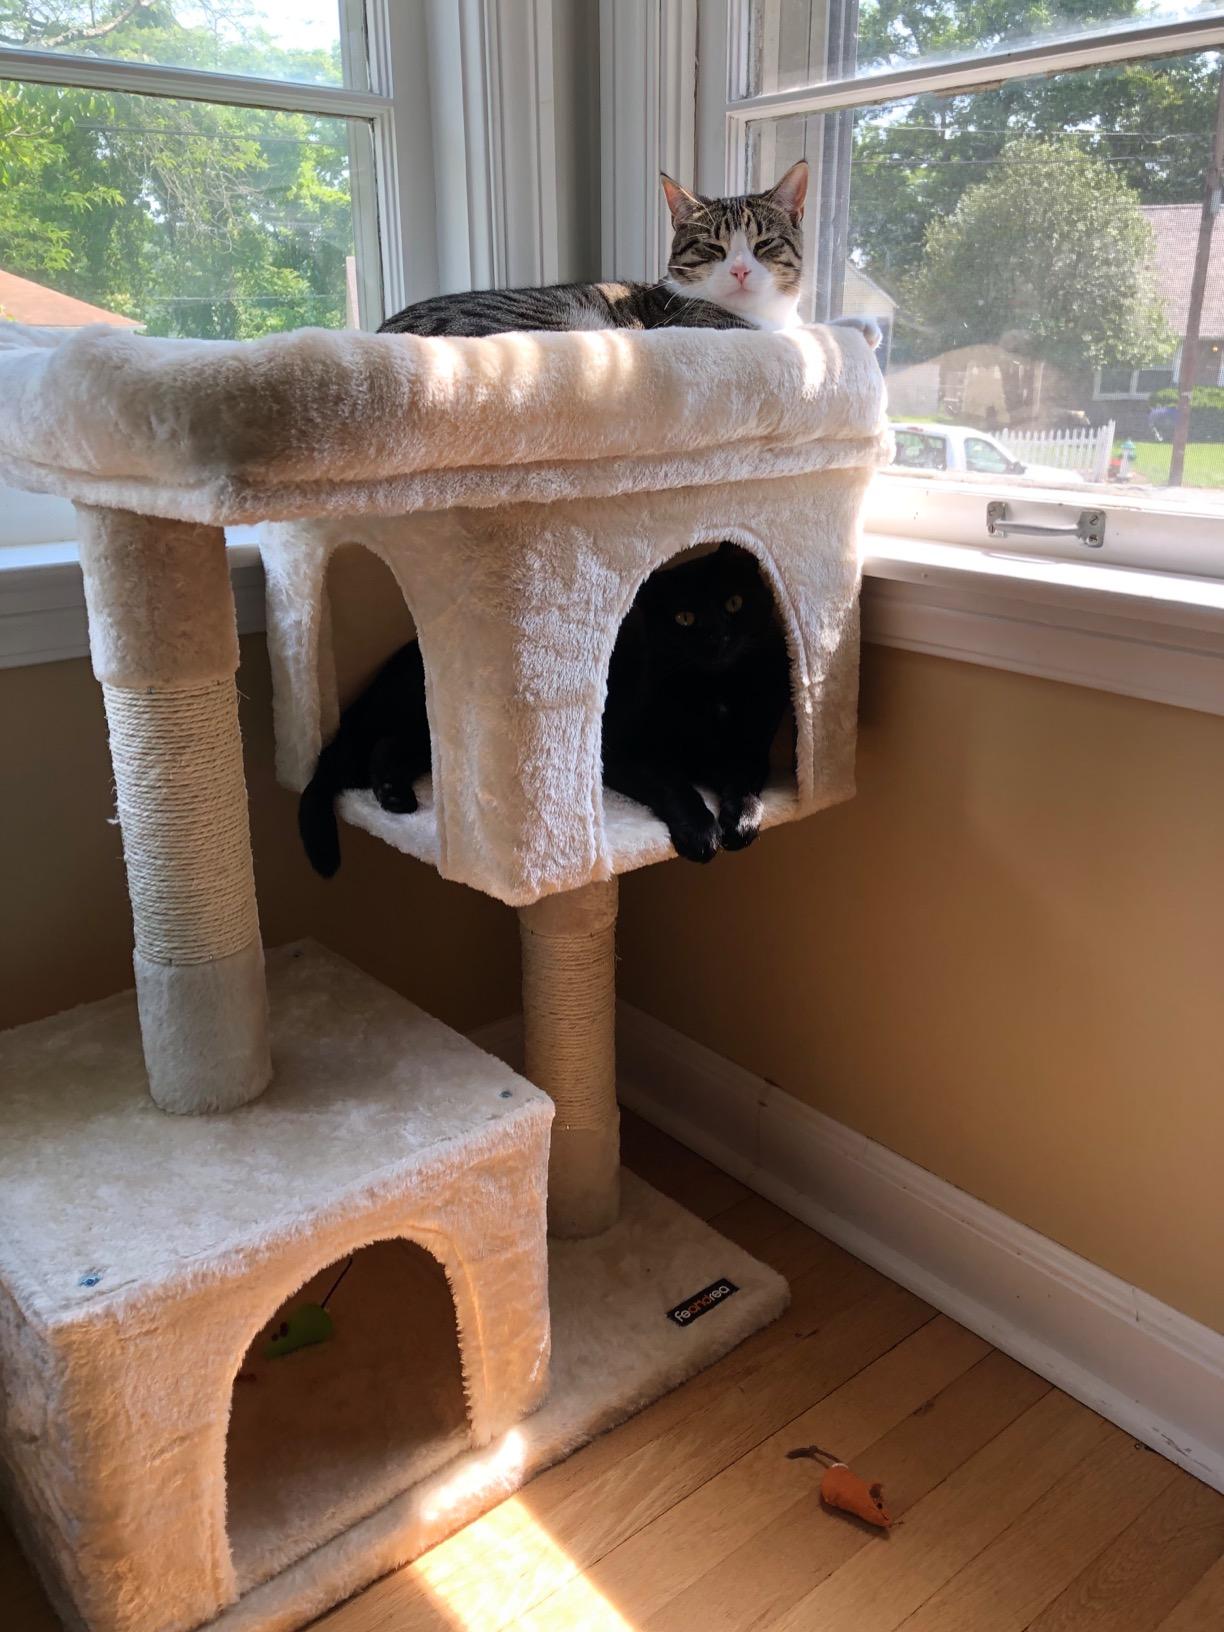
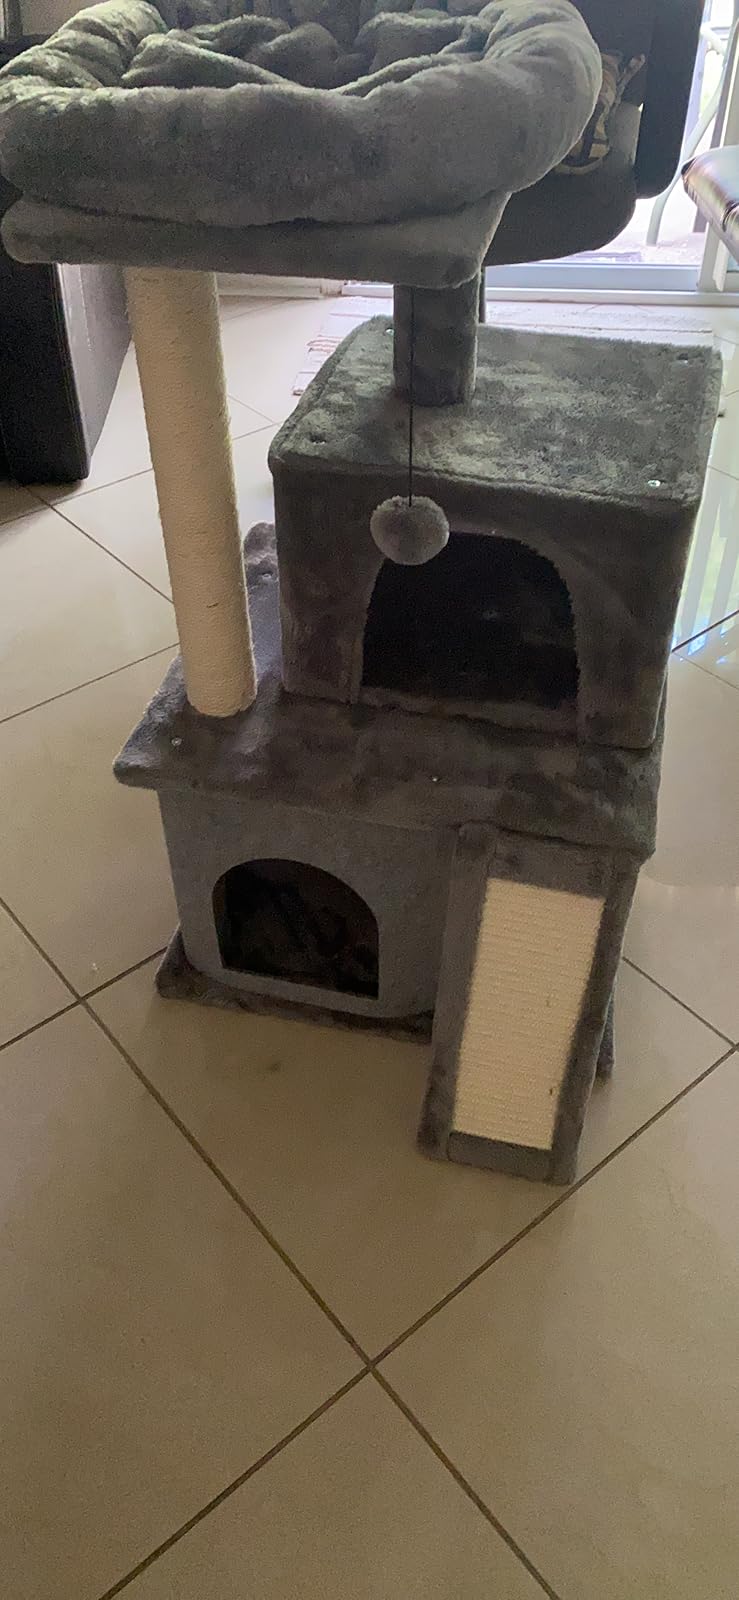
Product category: items_cat tree
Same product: no